Moscow International House of Music

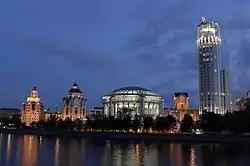
Krasniye Kholmy Complex

The Moscow International Performing Arts Centre was officially opened on September 28, 2003 with the debut of a new orchestra, the National Philharmonic of Russia under musical director Vladimir Spivakov. Also known as the Moscow International House of Music ("Dom Muzyki"), it is situated on the Kosmodamianskaya Embankment off the Garden Ring Road.